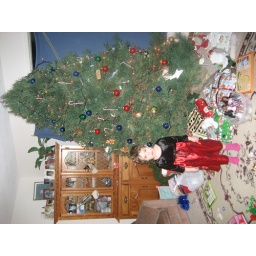
Emma standing in front of the Christmas tree in her new dress with her pink socks. So beautiful!